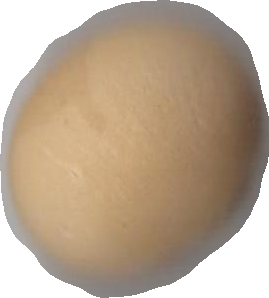
Variety: Grobogan